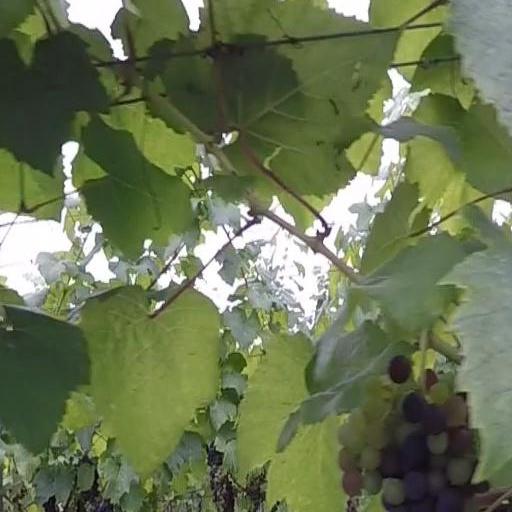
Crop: grape